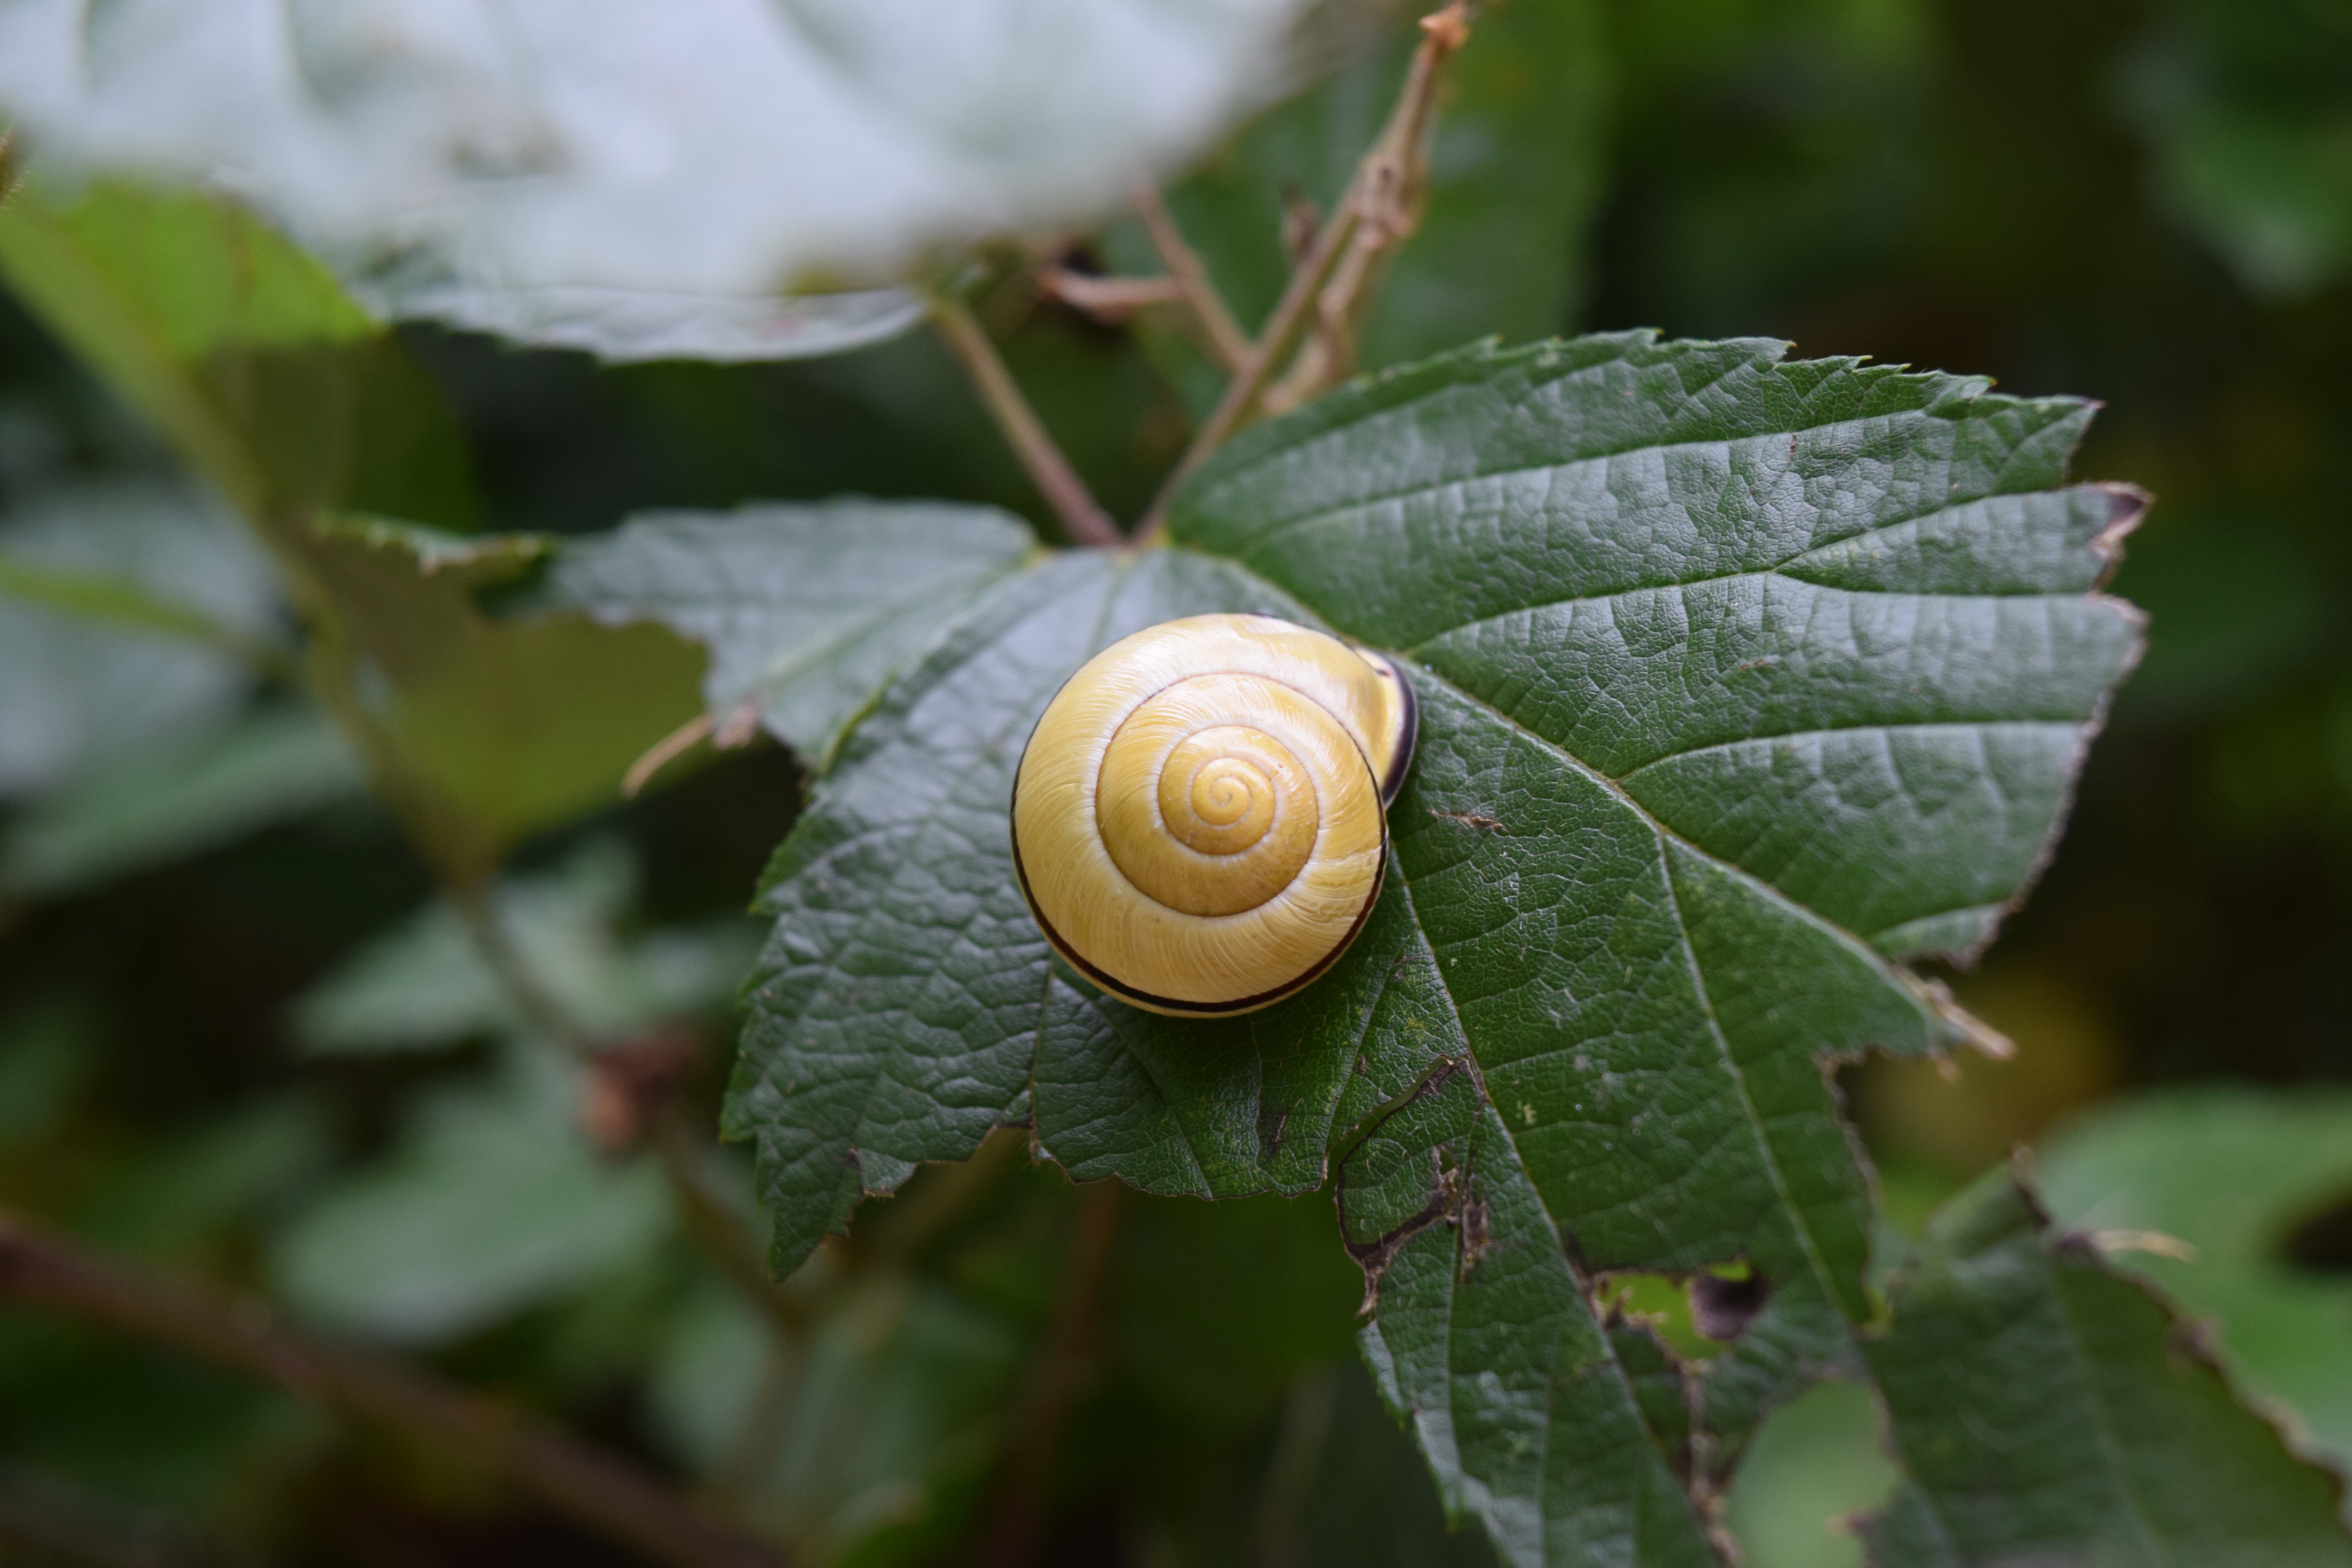
tree, nature, plant, leaf, flower, foliage, green, produce, botany, flora, fauna, plants, invertebrate, close up, snail, macro photography, flowering plant, land plant